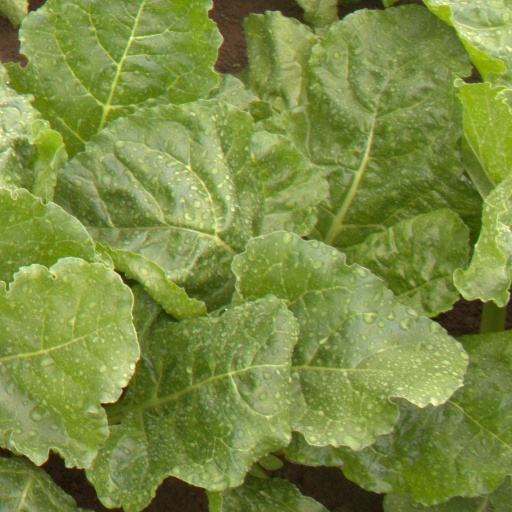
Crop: sugar beet